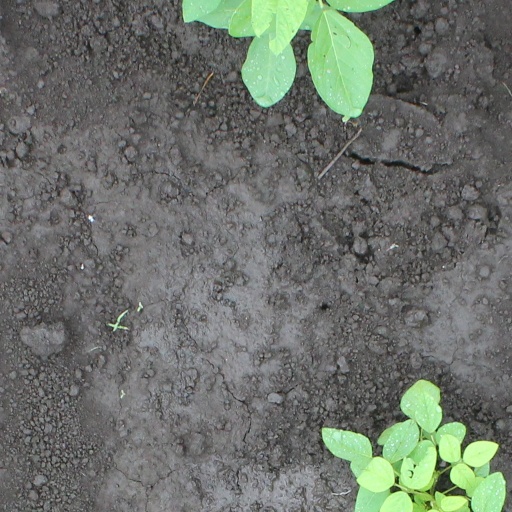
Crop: soybean